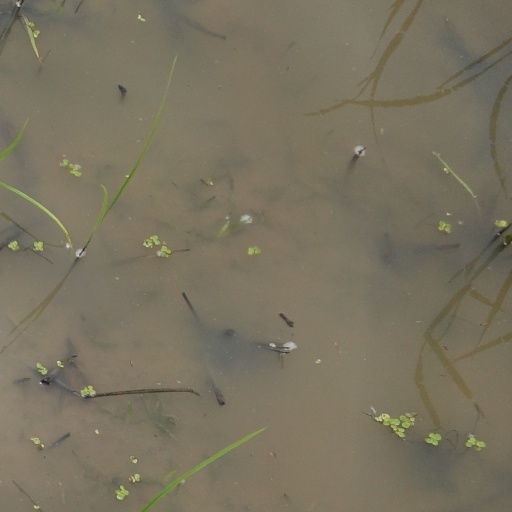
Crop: rice